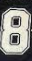
Number: 8